Sussex County, Delaware

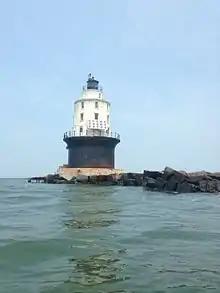
Lighthouse off the coast of Lewes

Most of Sussex County's economy revolves around agriculture. In fact, Sussex County produces the most poultry of any county in the United States.